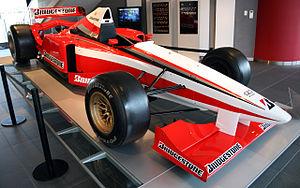
La Ligier JS41 est la monoplace de Formule 1 engagée en 1995 par l'écurie française Ligier. Elle est pilotée par l'Anglais Martin Brundle, le Français Olivier Panis et le Japonais Aguri Suzuki. Les pilotes d'essais sont les Français Jérémie Dufour et Franck Lagorce.
Bridgestone Corporation est un fabricant japonais de pneus fondé en 1931 par Shōjirō Ishibashi au Japon. Le nom Bridgestone provient de la traduction et de la transposition en anglais de ishibashi, signifiant « pont de pierre » en japonais. En 2015, le chiffre d'affaires de Bridgestone en fait le plus gros groupe pneumatique mondial, légèrement devant Michelin.
Cette page liste toutes les voitures d'essais ou projets abandonnés de Formule 1 depuis 1950.